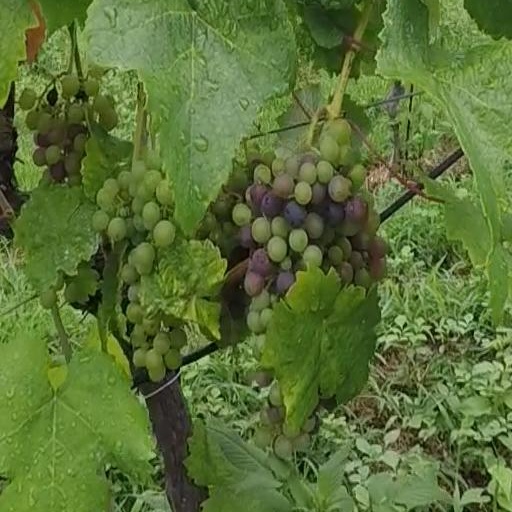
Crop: grape